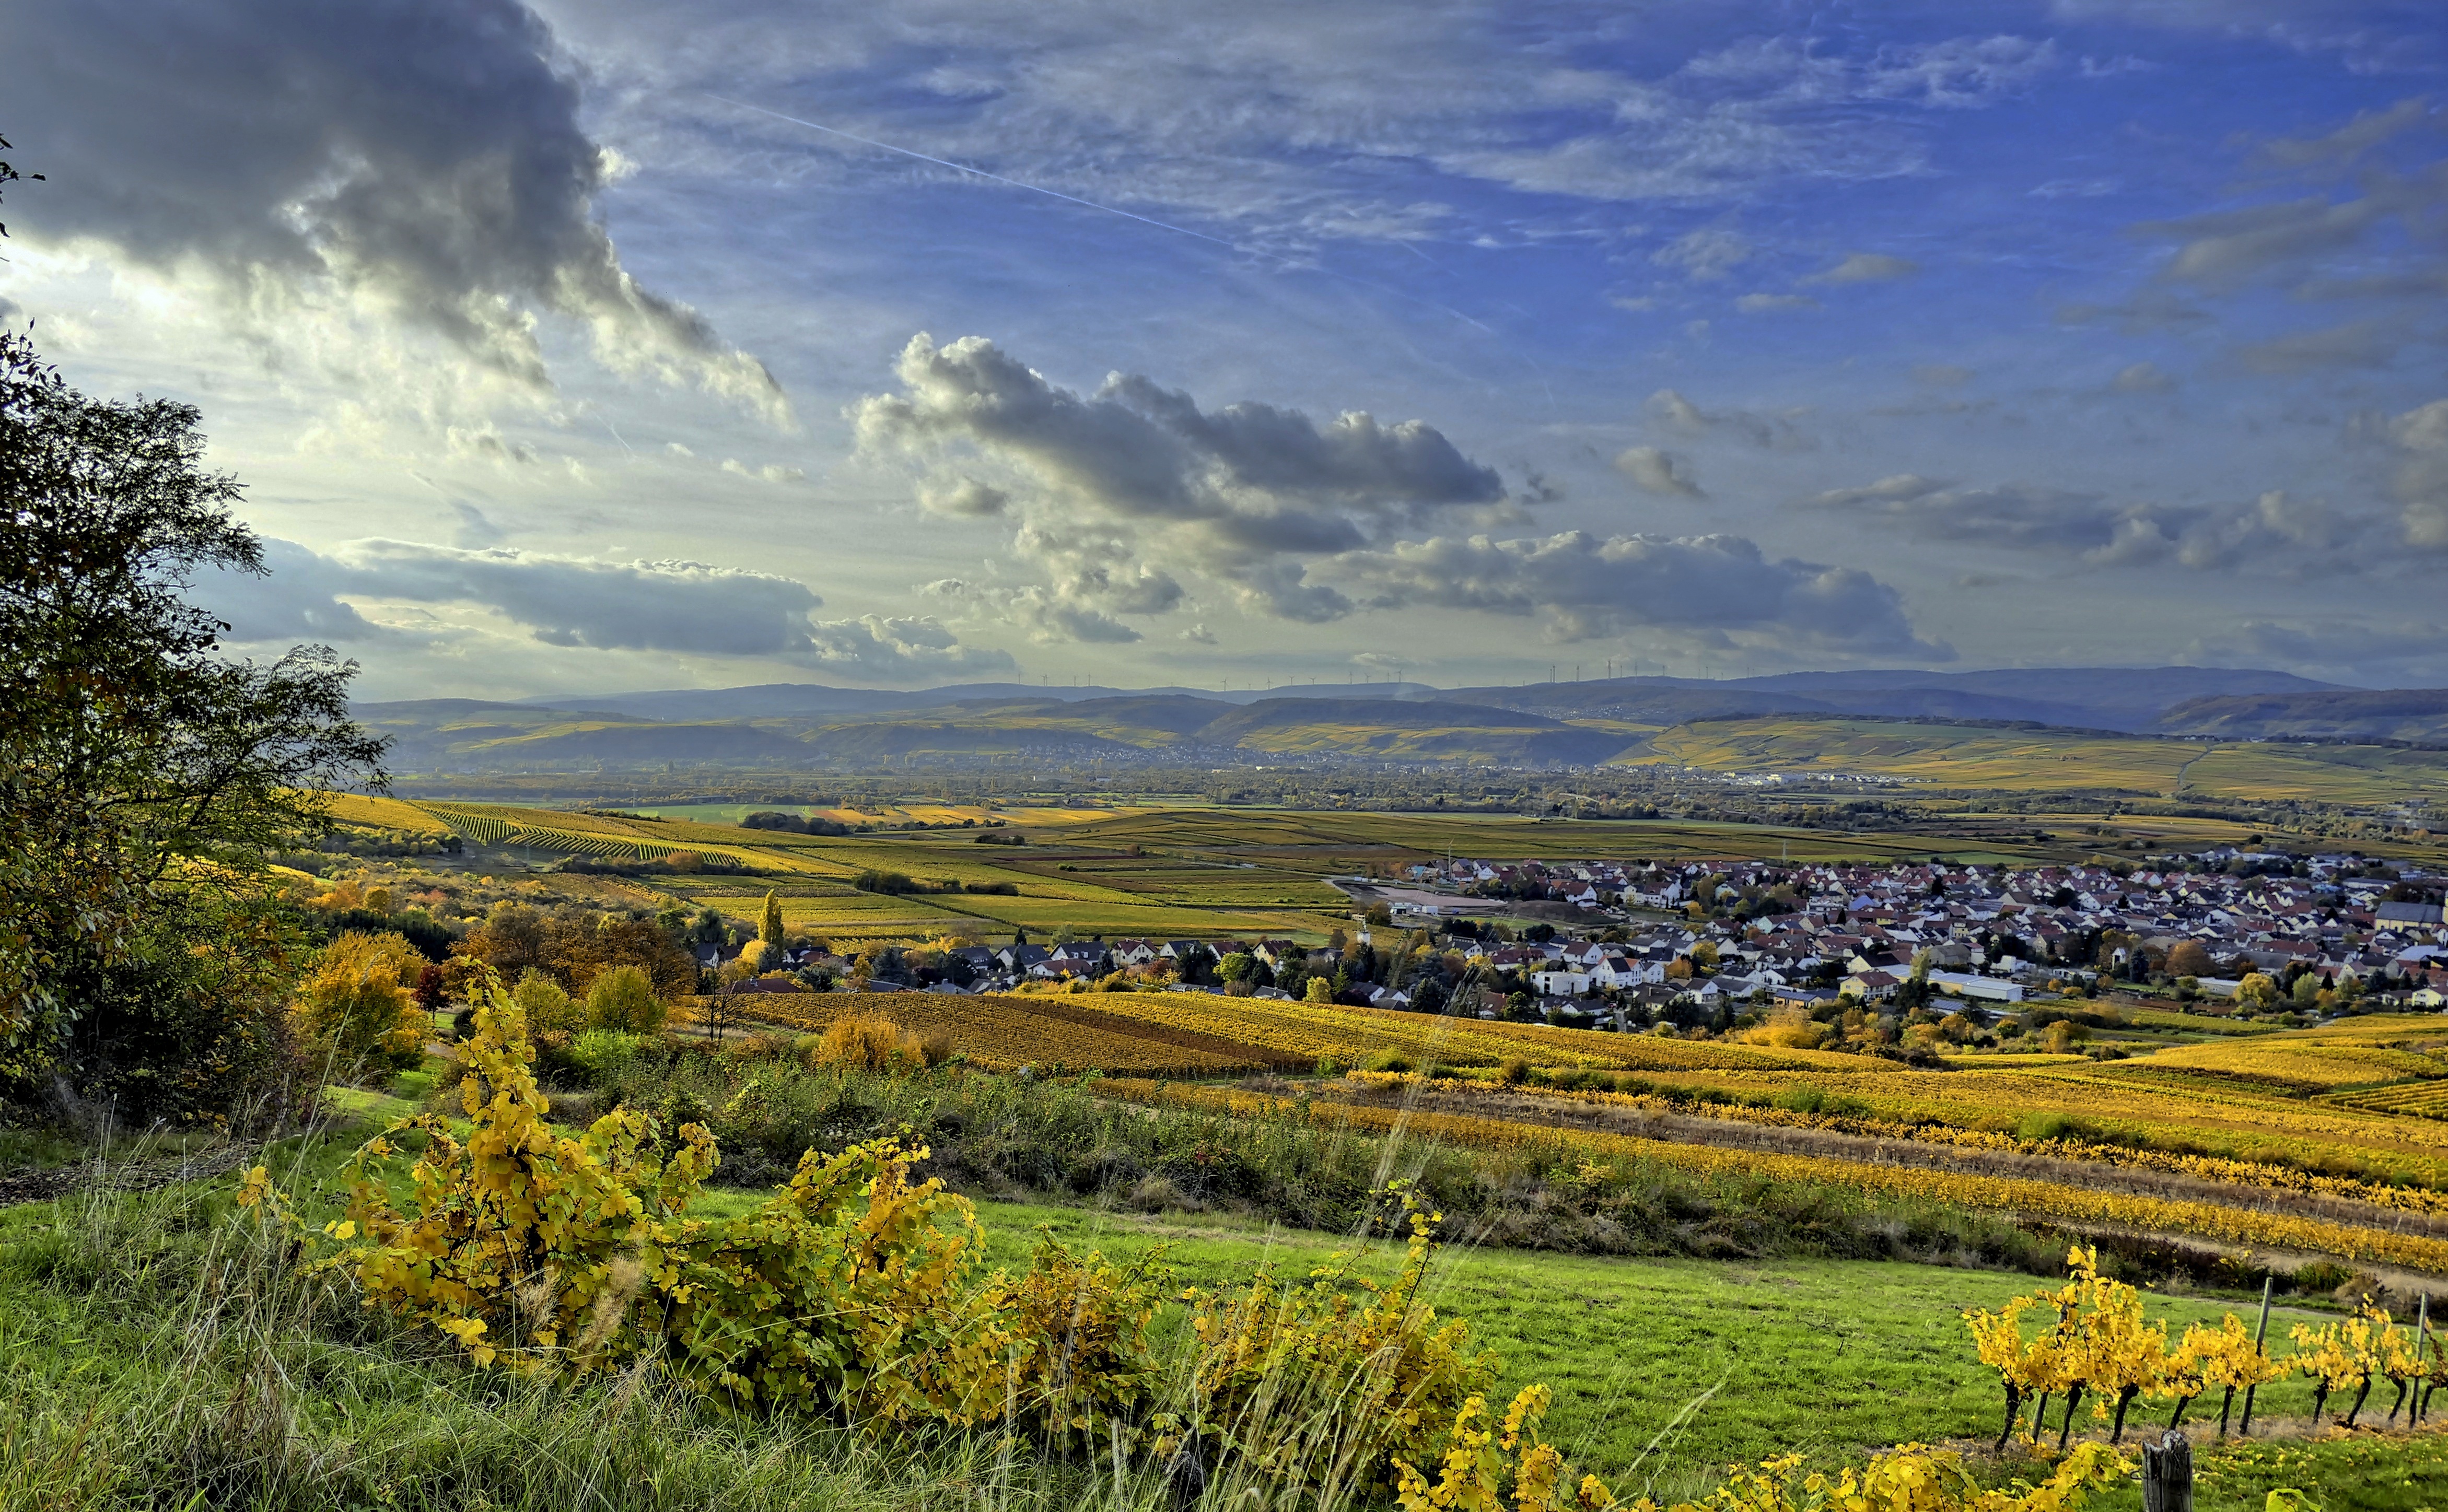
landscape, tree, nature, grass, horizon, wilderness, mountain, cloud, sky, field, meadow, prairie, morning, hill, flower, valley, mountain range, pasture, autumn, agriculture, plain, clouds, grassland, outlook, plateau, habitat, vineyards, valley view, rhine valley, rural area, natural environment, geographical feature, mountainous landforms